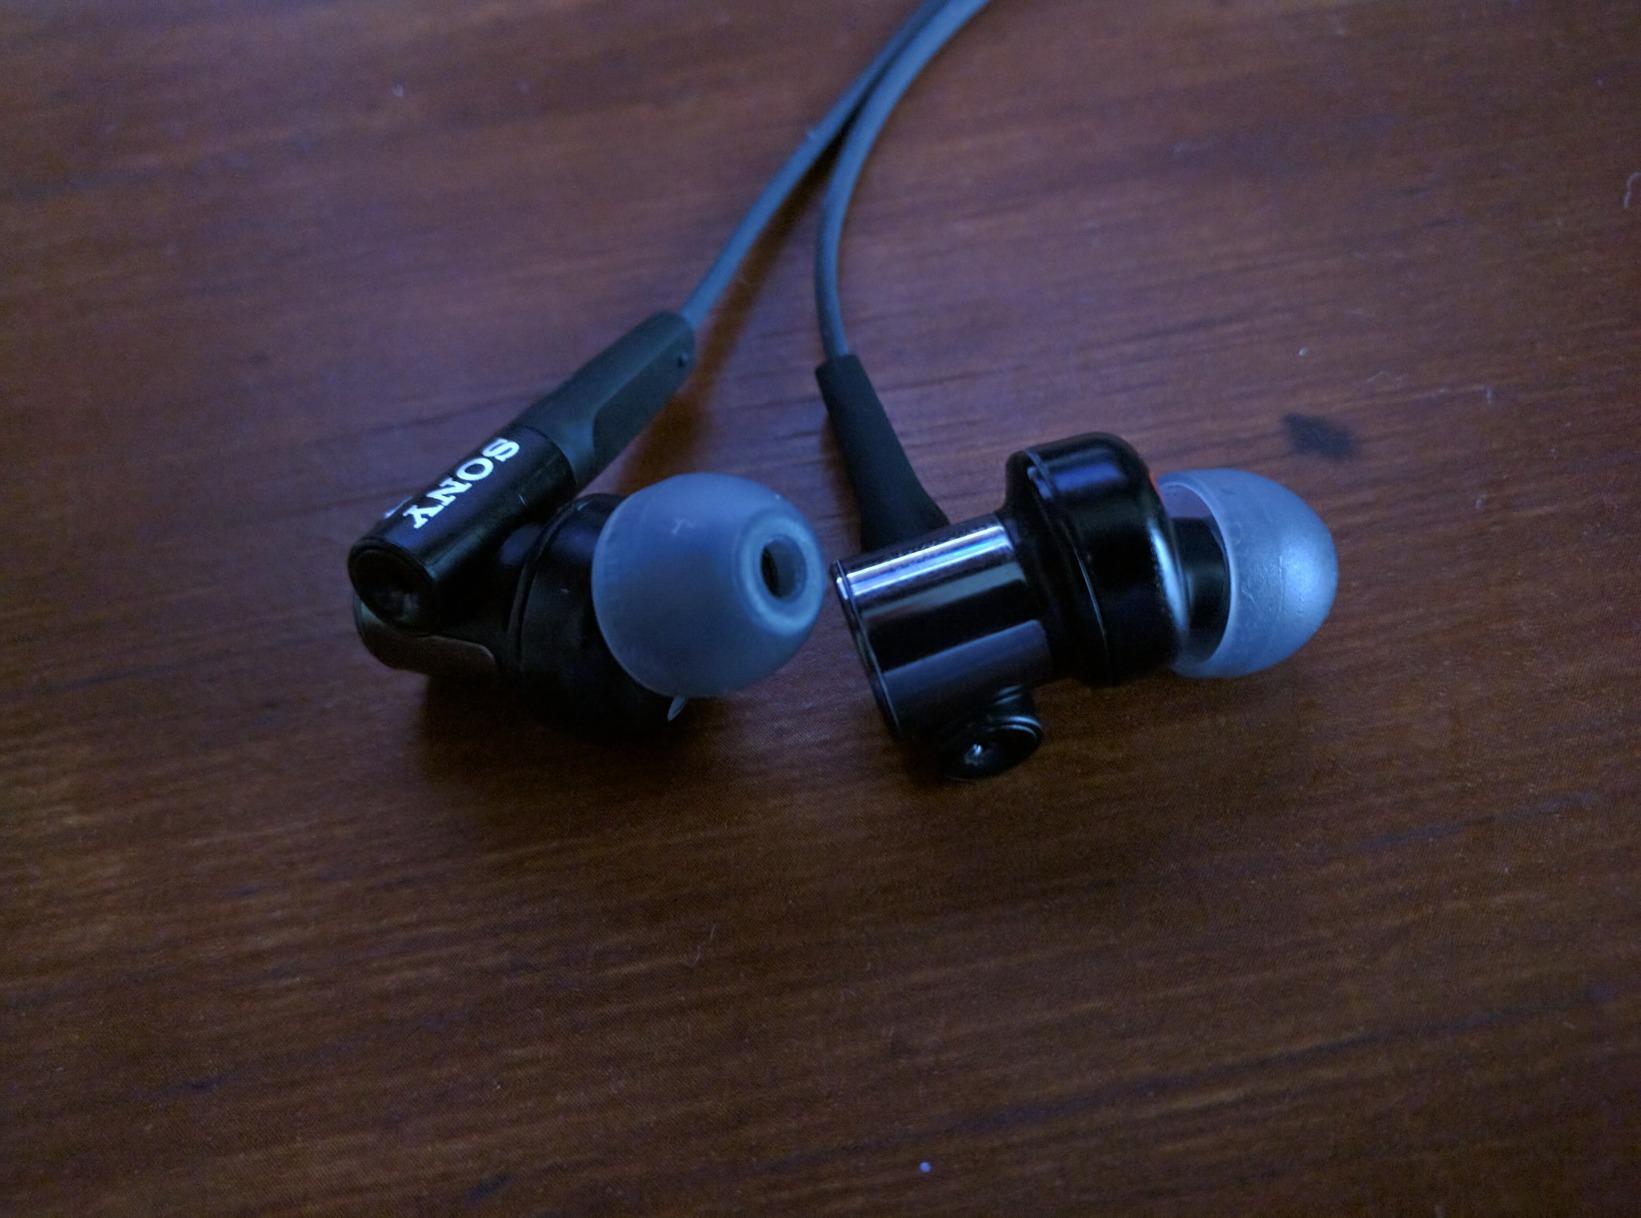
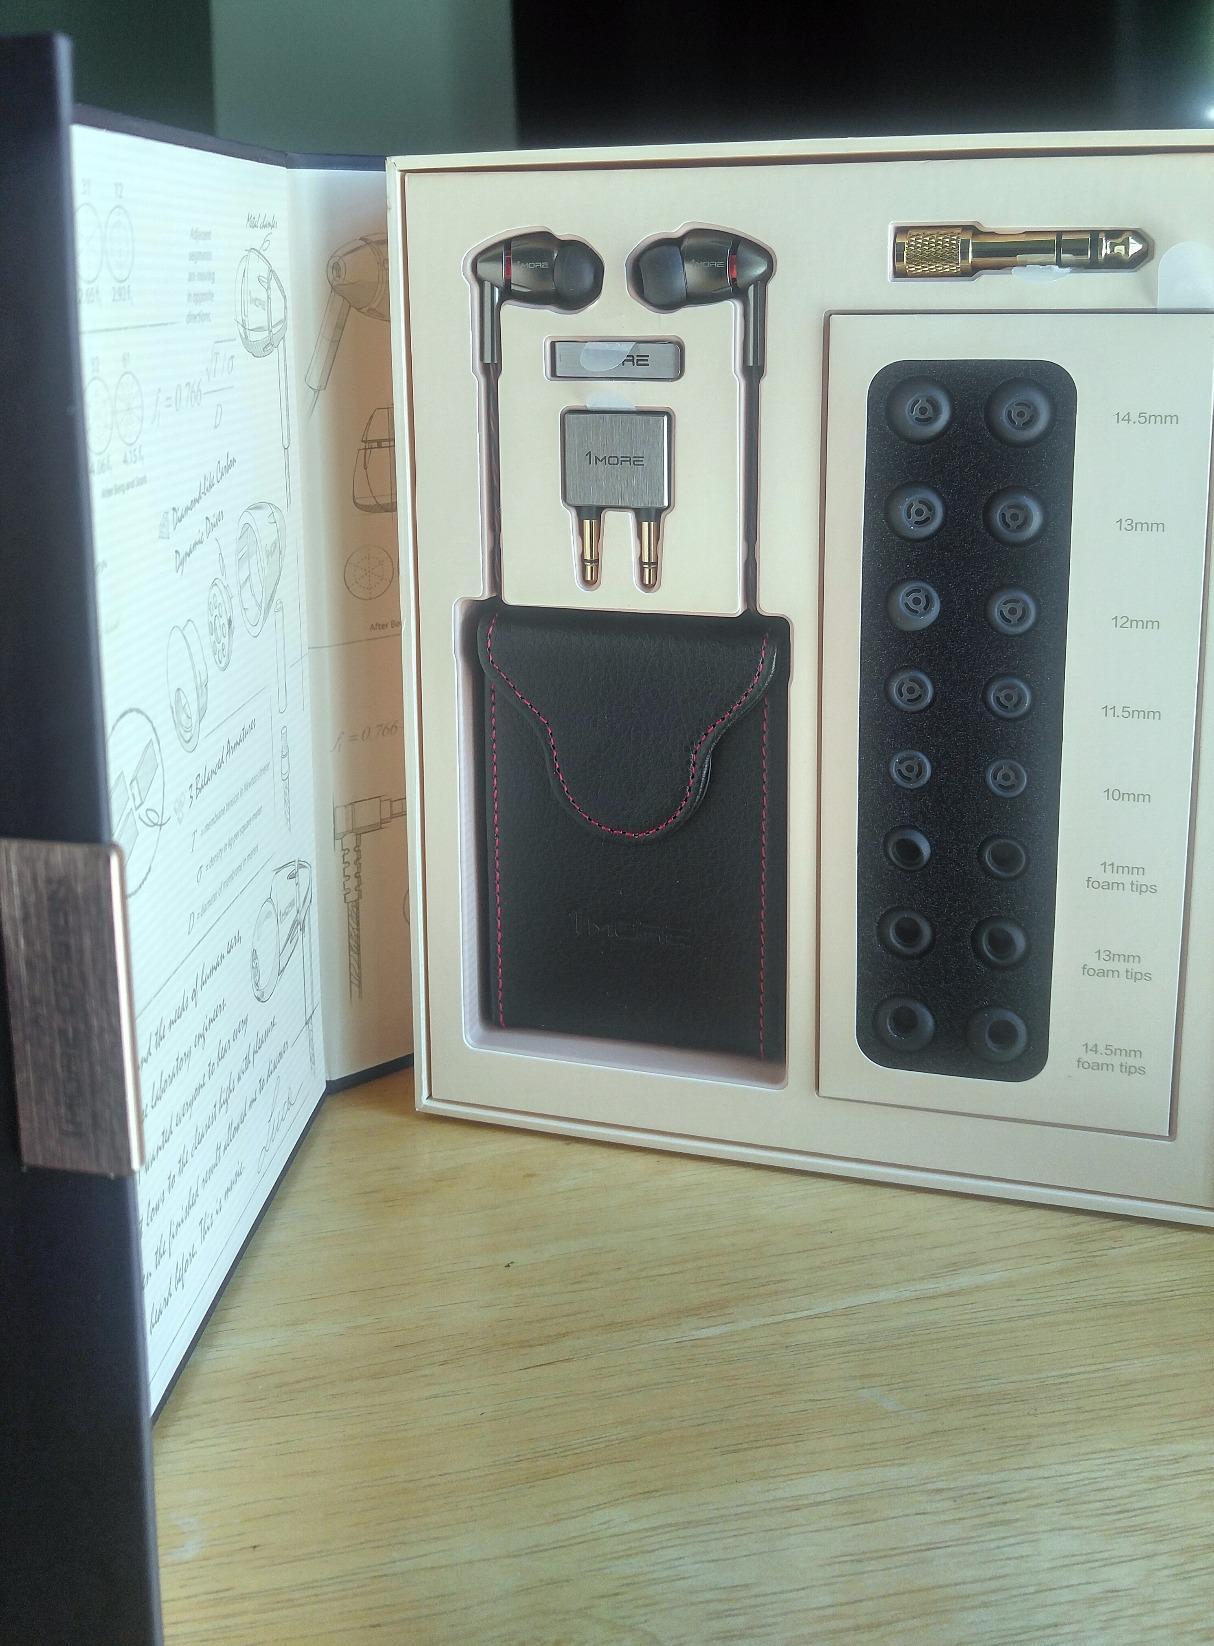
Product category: headphones
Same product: no